Heathrow Terminal 5 station

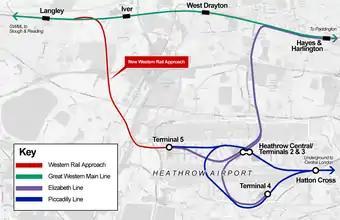
The proposed Western Rail Approach to Heathrow

Network Rail has put forward a proposal for a Western Rail Approach to Heathrow, a short spur of track in tunnel which would run from a junction east of to Terminal 5 station. This would permit Great Western Main Line trains to run directly from and into Heathrow, without the need to change at Paddington. The proposal is currently at consultation stage and remains unconfirmed.